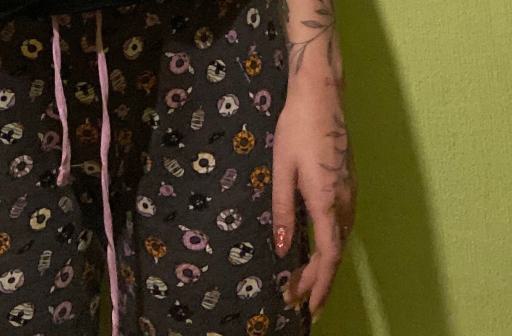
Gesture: no_gesture